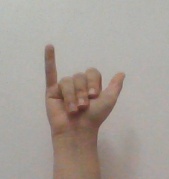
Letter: ya